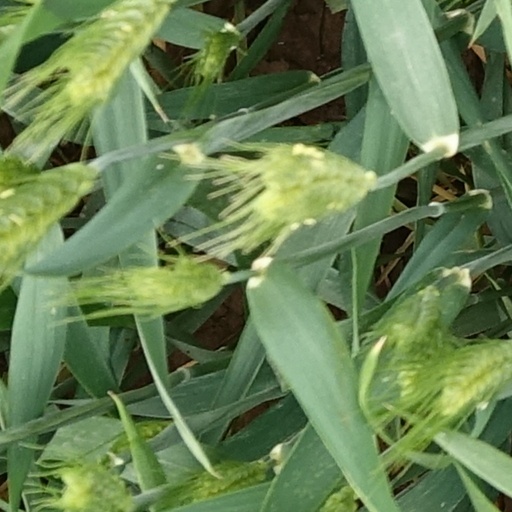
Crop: wheat